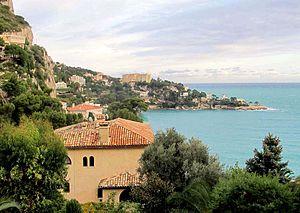
Cap-d'Ail, la Baie de Saint-Laurent et le cap Mala, PACA, France
Cap-d'Ail est une commune française située dans le département des Alpes-Maritimes en région Provence-Alpes-Côte d'Azur, à la limite ouest de Monaco. Ses habitants sont appelés les Cap-d'Aillois. La commune tire son nom du cap éponyme, situé sur son territoire.
La route du bord de mer est une route touristique de la Côte d'Azur qui longe la mer Méditerranée, depuis Le Trayas à l'est de Saint-Raphaël jusqu'à Menton et la frontière italienne, sur une longueur d'une centaine de kilomètres, en passant par les communes de Saint-Raphaël, Théoule-sur-Mer, Mandelieu-la-Napoule, La Bocca, Cannes, Vallauris, Antibes, Villeneuve-Loubet, Cagnes-sur-Mer, Saint-Laurent-du-Var, Nice, Villefranche-sur-Mer, Beaulieu-sur-Mer, Eze, Saint-Jean-Cap-Ferrat, Cap-d'Ail, la Principauté de Monaco, Roquebrune-Cap-Martin et Menton. Elle est une partie de l'ancienne route nationale 98 devenue route départementale 6098 dans les Alpes-Maritimes ou route métropolitaine 6098 dans la Métropole Nice Côte d'Azur.